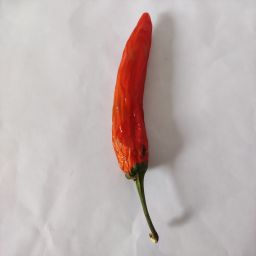
Crop: New Mexico Green Chile
Quality: Dried